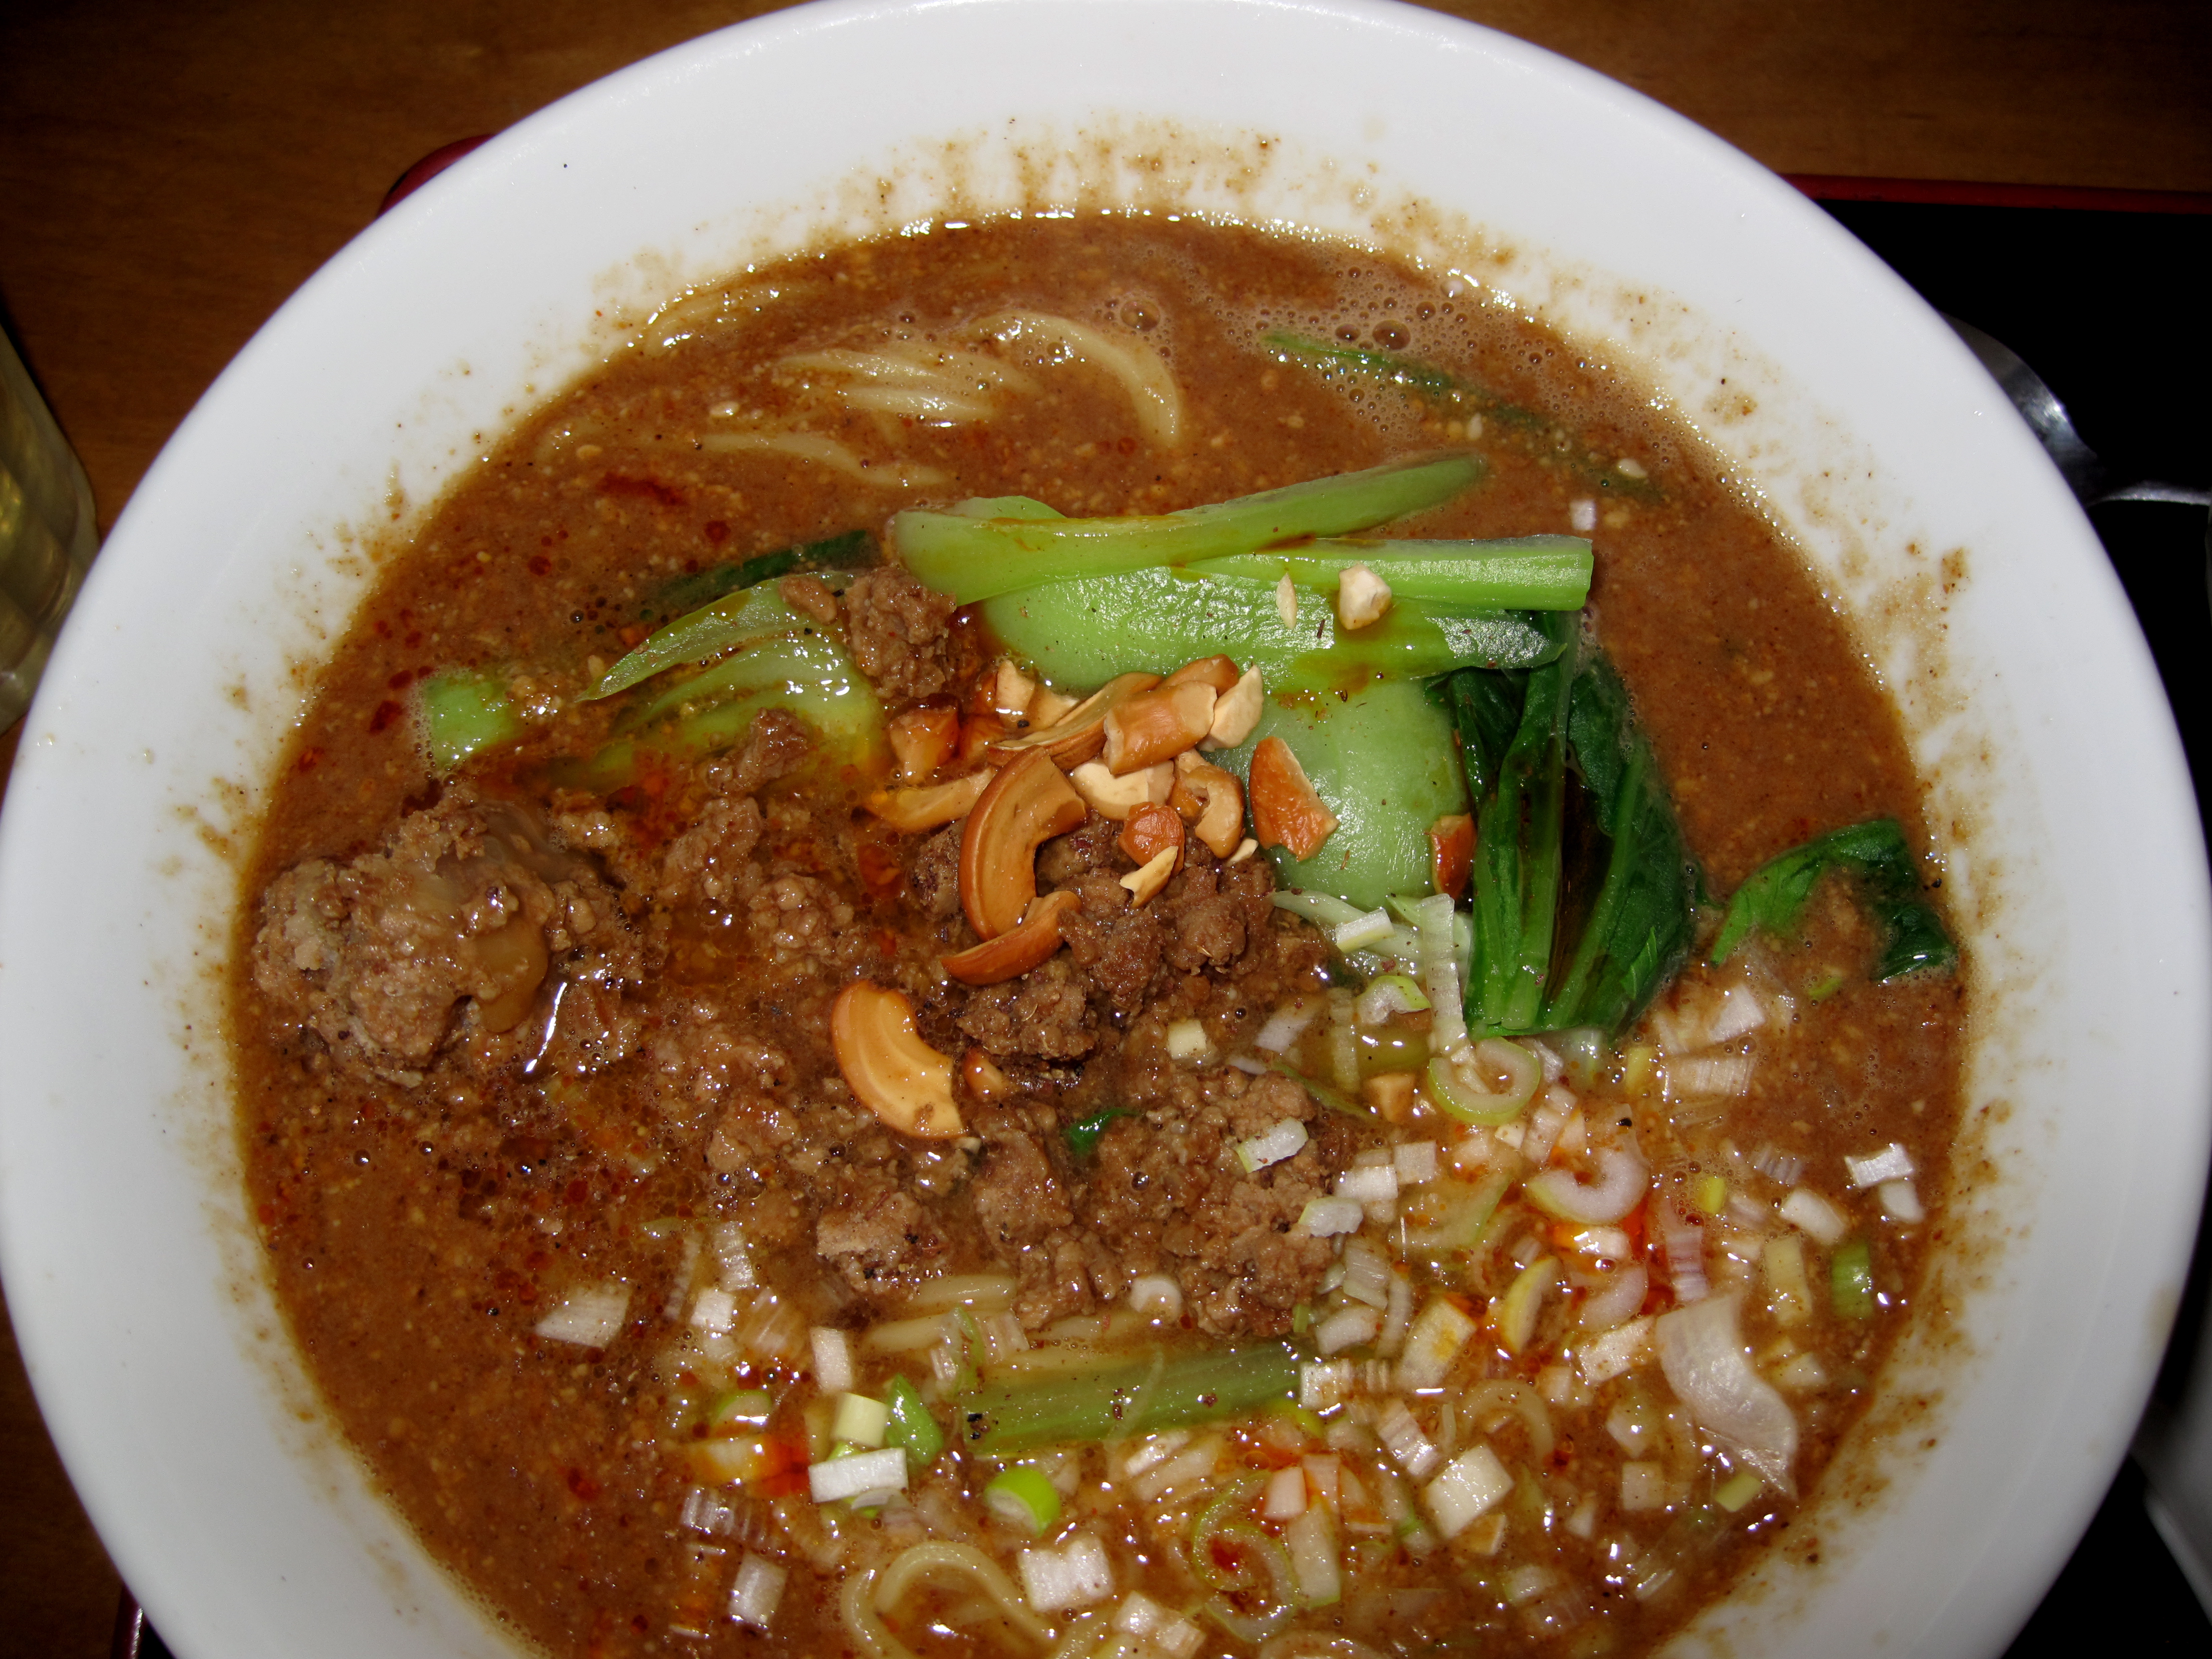
dish, food, japan, cuisine, soup, noodle, asian food, curry, thai food, laksa, chinese food, gumbo, southeast asian food, noodle soup, kuy teav, b n b hu, mi rebus